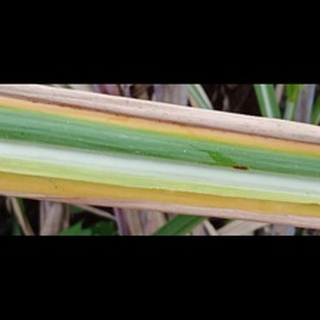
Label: sugarcane_yellow_leaf_disease